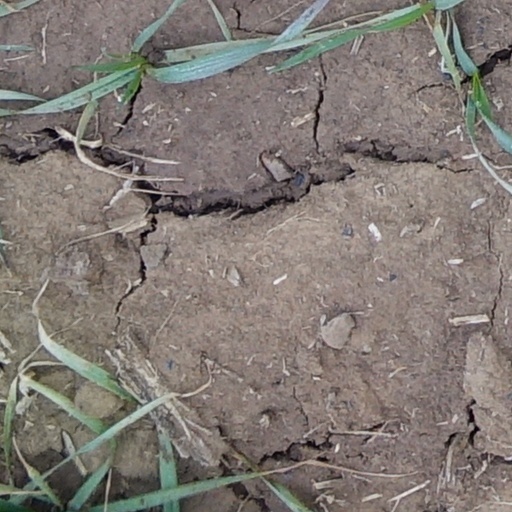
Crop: wheat